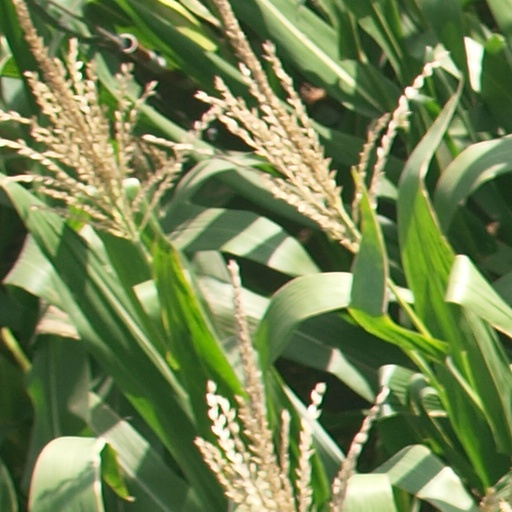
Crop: maize; corn